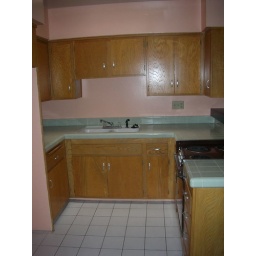
kitchen in model (that pink wall will be yellow in mine)